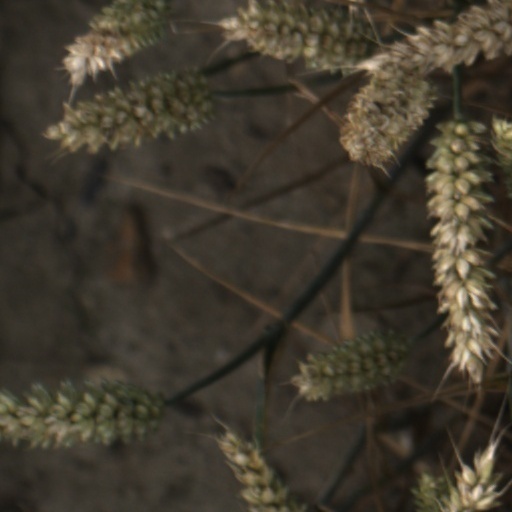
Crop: wheat